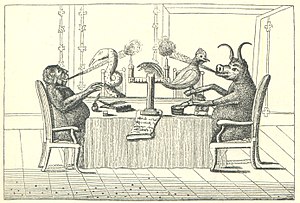
Trykkefrihedsforordningen af 1799 / Censuren skærpes
"""Særsynet af en Commission i Aaret 1798"". Karikatur fra 1798 der forestiller medlemmerne af den i 1797 nedsatte Trykkefrihedskommission som dyreskikkelser i færd med at slukke Pressefrihedens lys."
Trykkefrihedsforordningen af 27. september 1799 var en fordning, der genindførte censuren i Danmark, og som var i kraft til loven om pressens brug af 3. januar 1851 blev indført, to et halvt år efter Enevældens ophør i 1848.